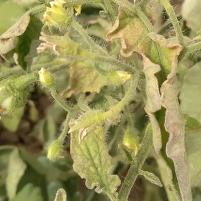
Crop: Tomato
Condition: mite-d